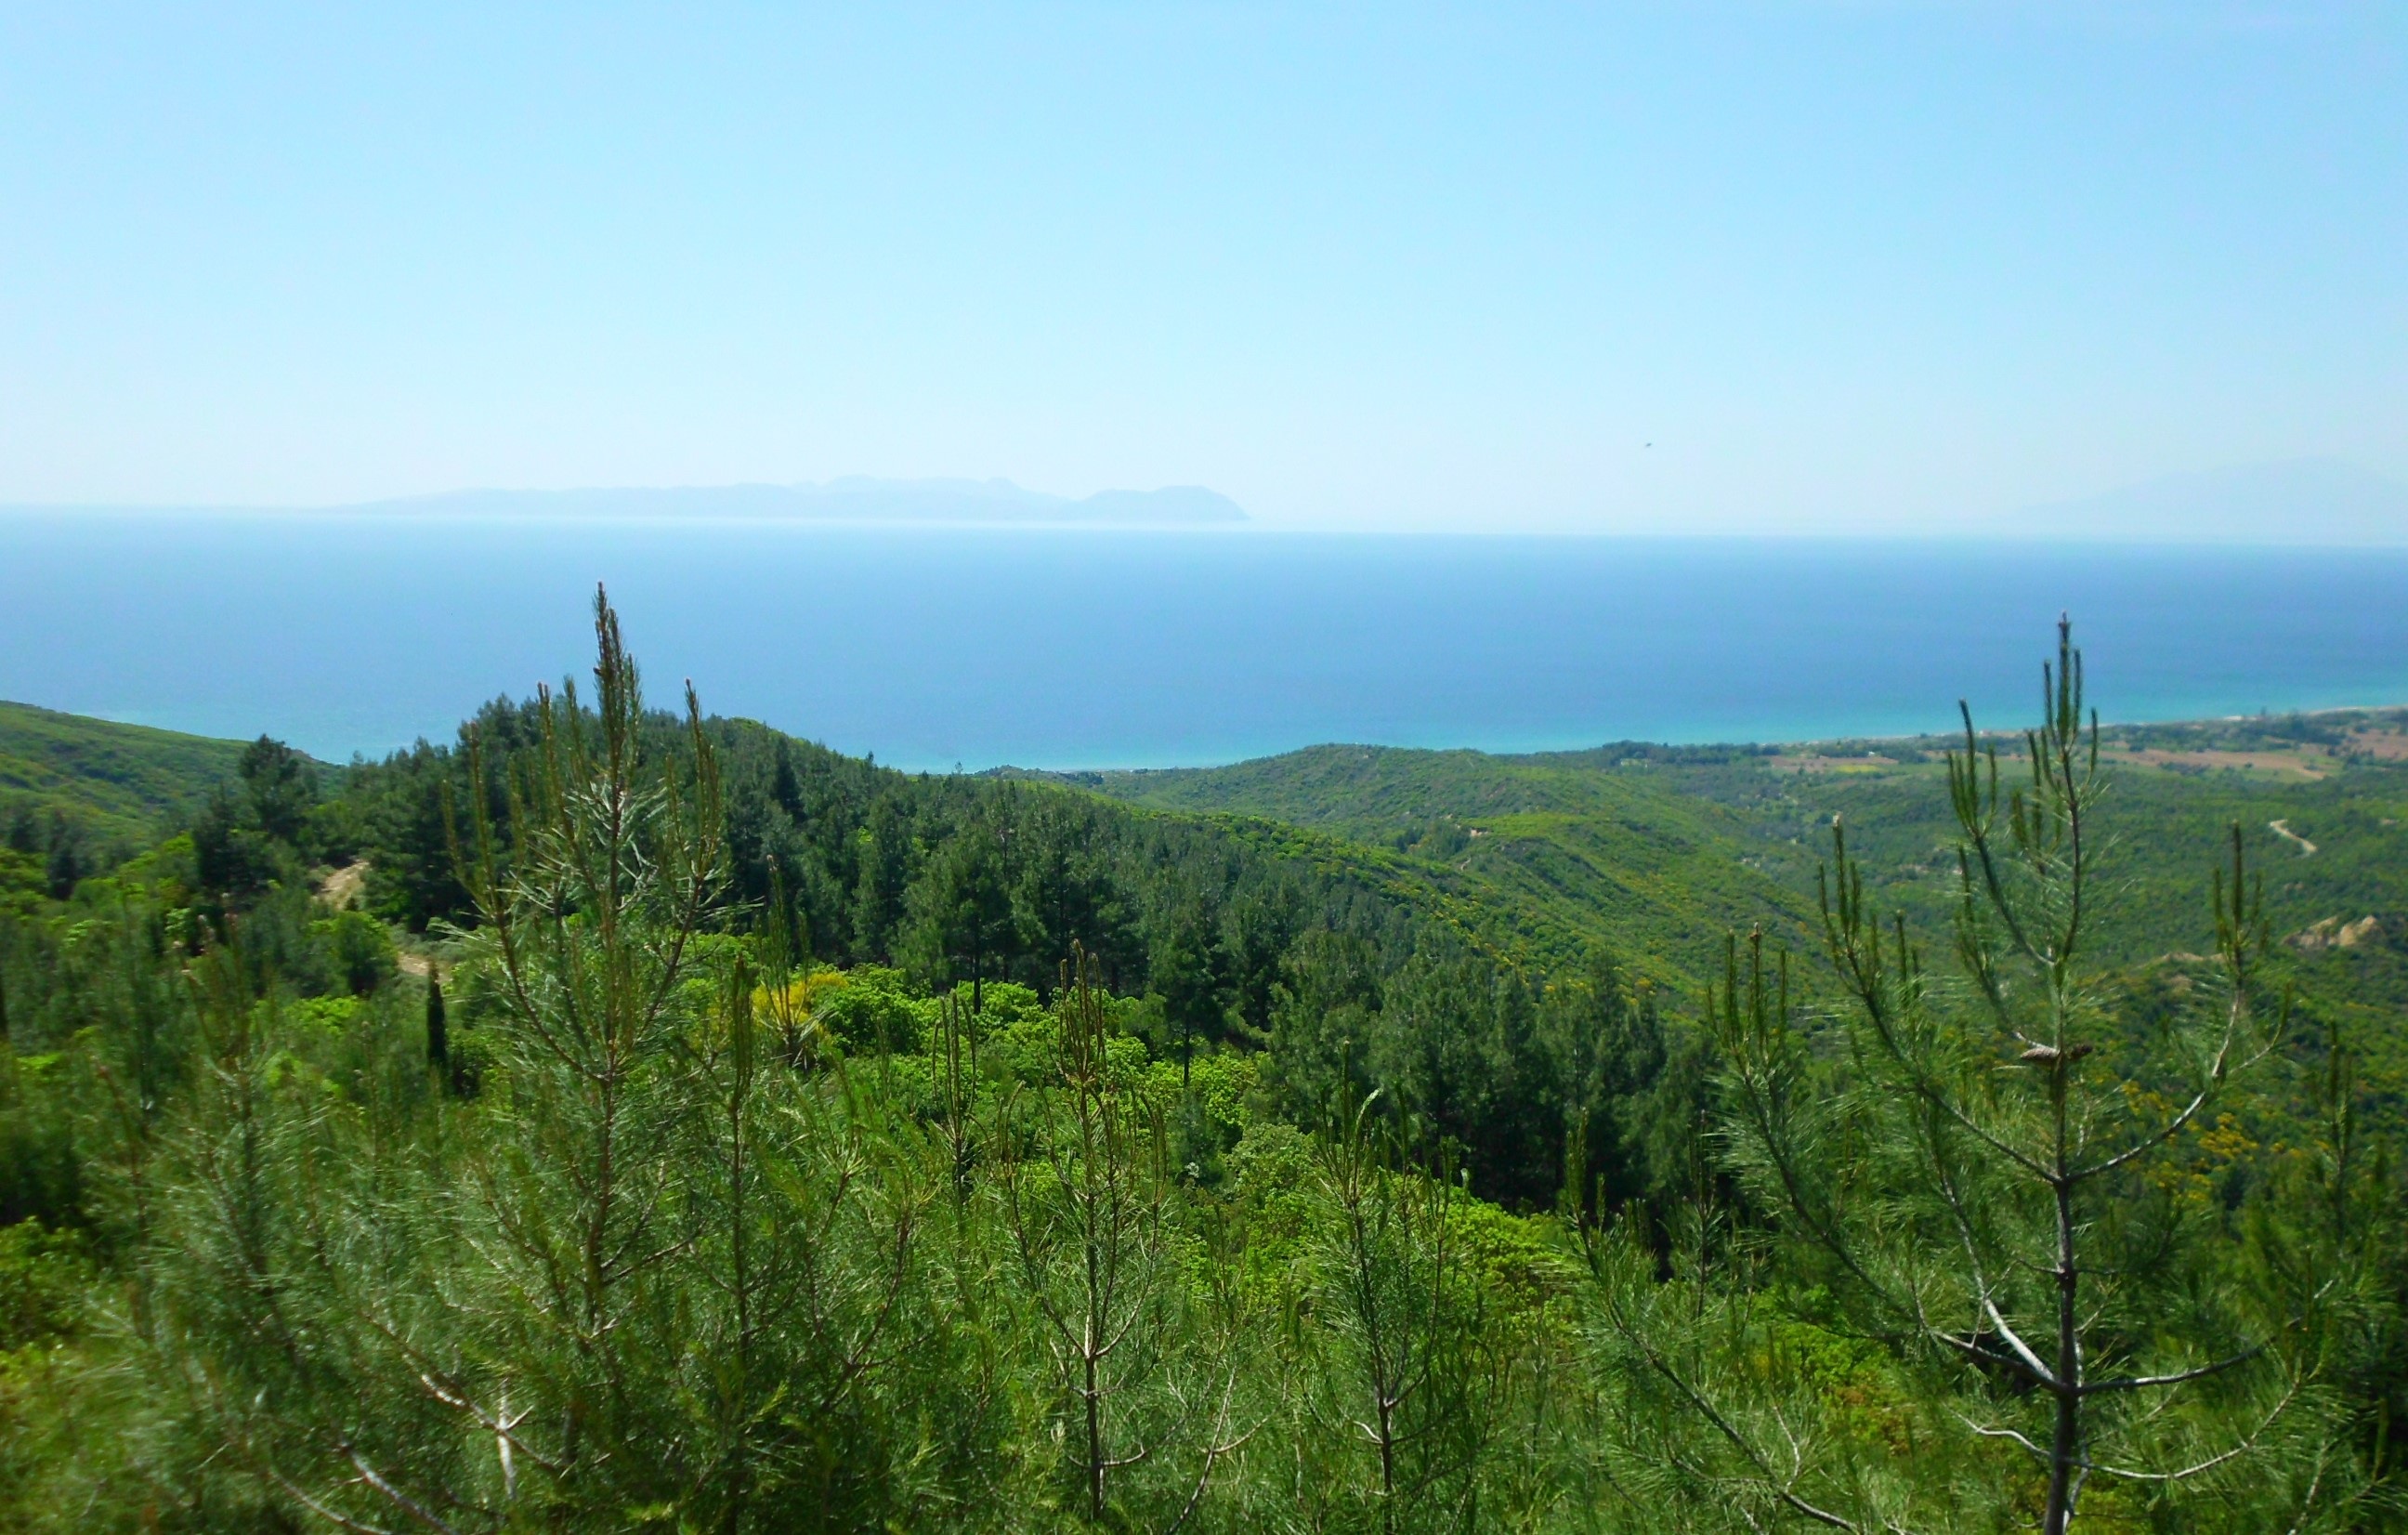
tree, forest, wilderness, mountain, trail, meadow, hill, mountain range, terrain, ridge, grassland, vegetation, rainforest, plateau, habitat, ecosystem, biome, anakkale battle, gallipoli, gelibolu, natural environment, geographical feature, atmospheric phenomenon, mountainous landforms, temperate broadleaf and mixed forest, temperate coniferous forest